New Zealand Herald Extraordinary

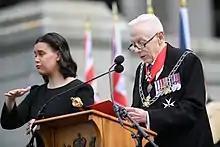
New Zealand Herald of Arms Extraordinary, Phillip O’Shea, reads the Proclamation of accession of Charles III

At a ceremony held on the steps of Parliament on 11 September 2022, Herald of Arms Extraordinary Phillip O’Shea was the one to read out the proclamation of accession for King Charles III in English.